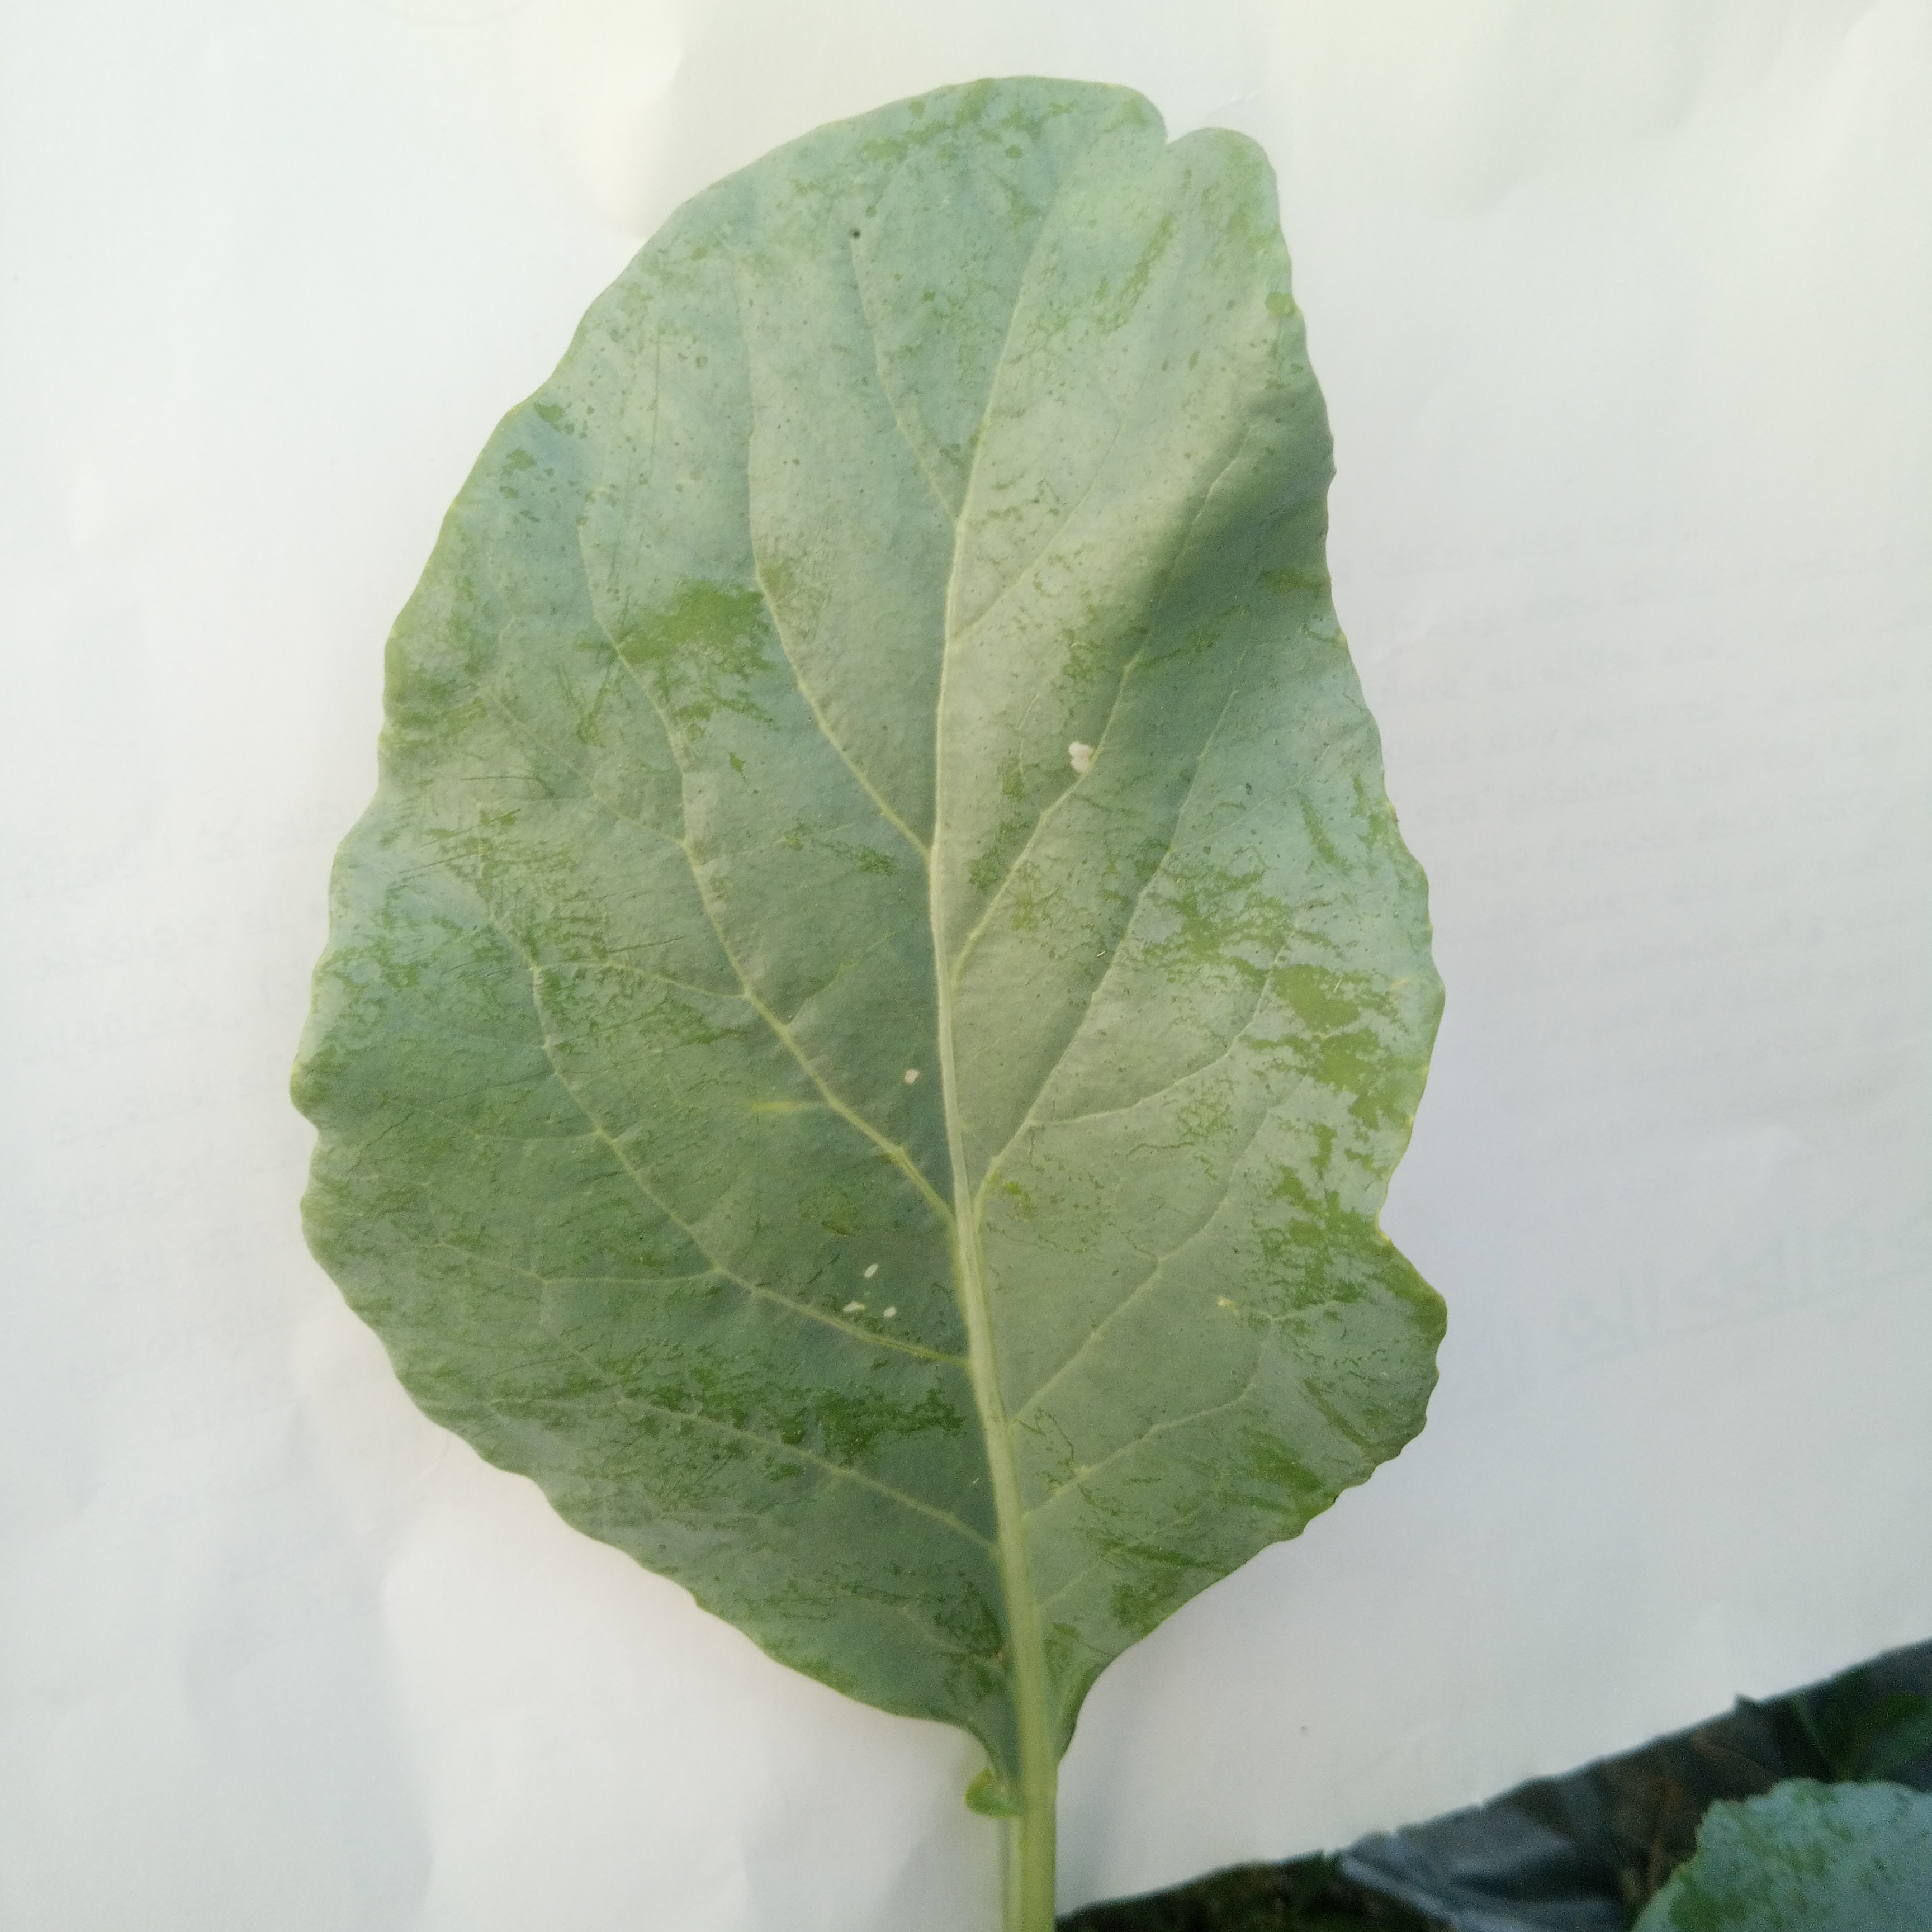
Label: Healthy